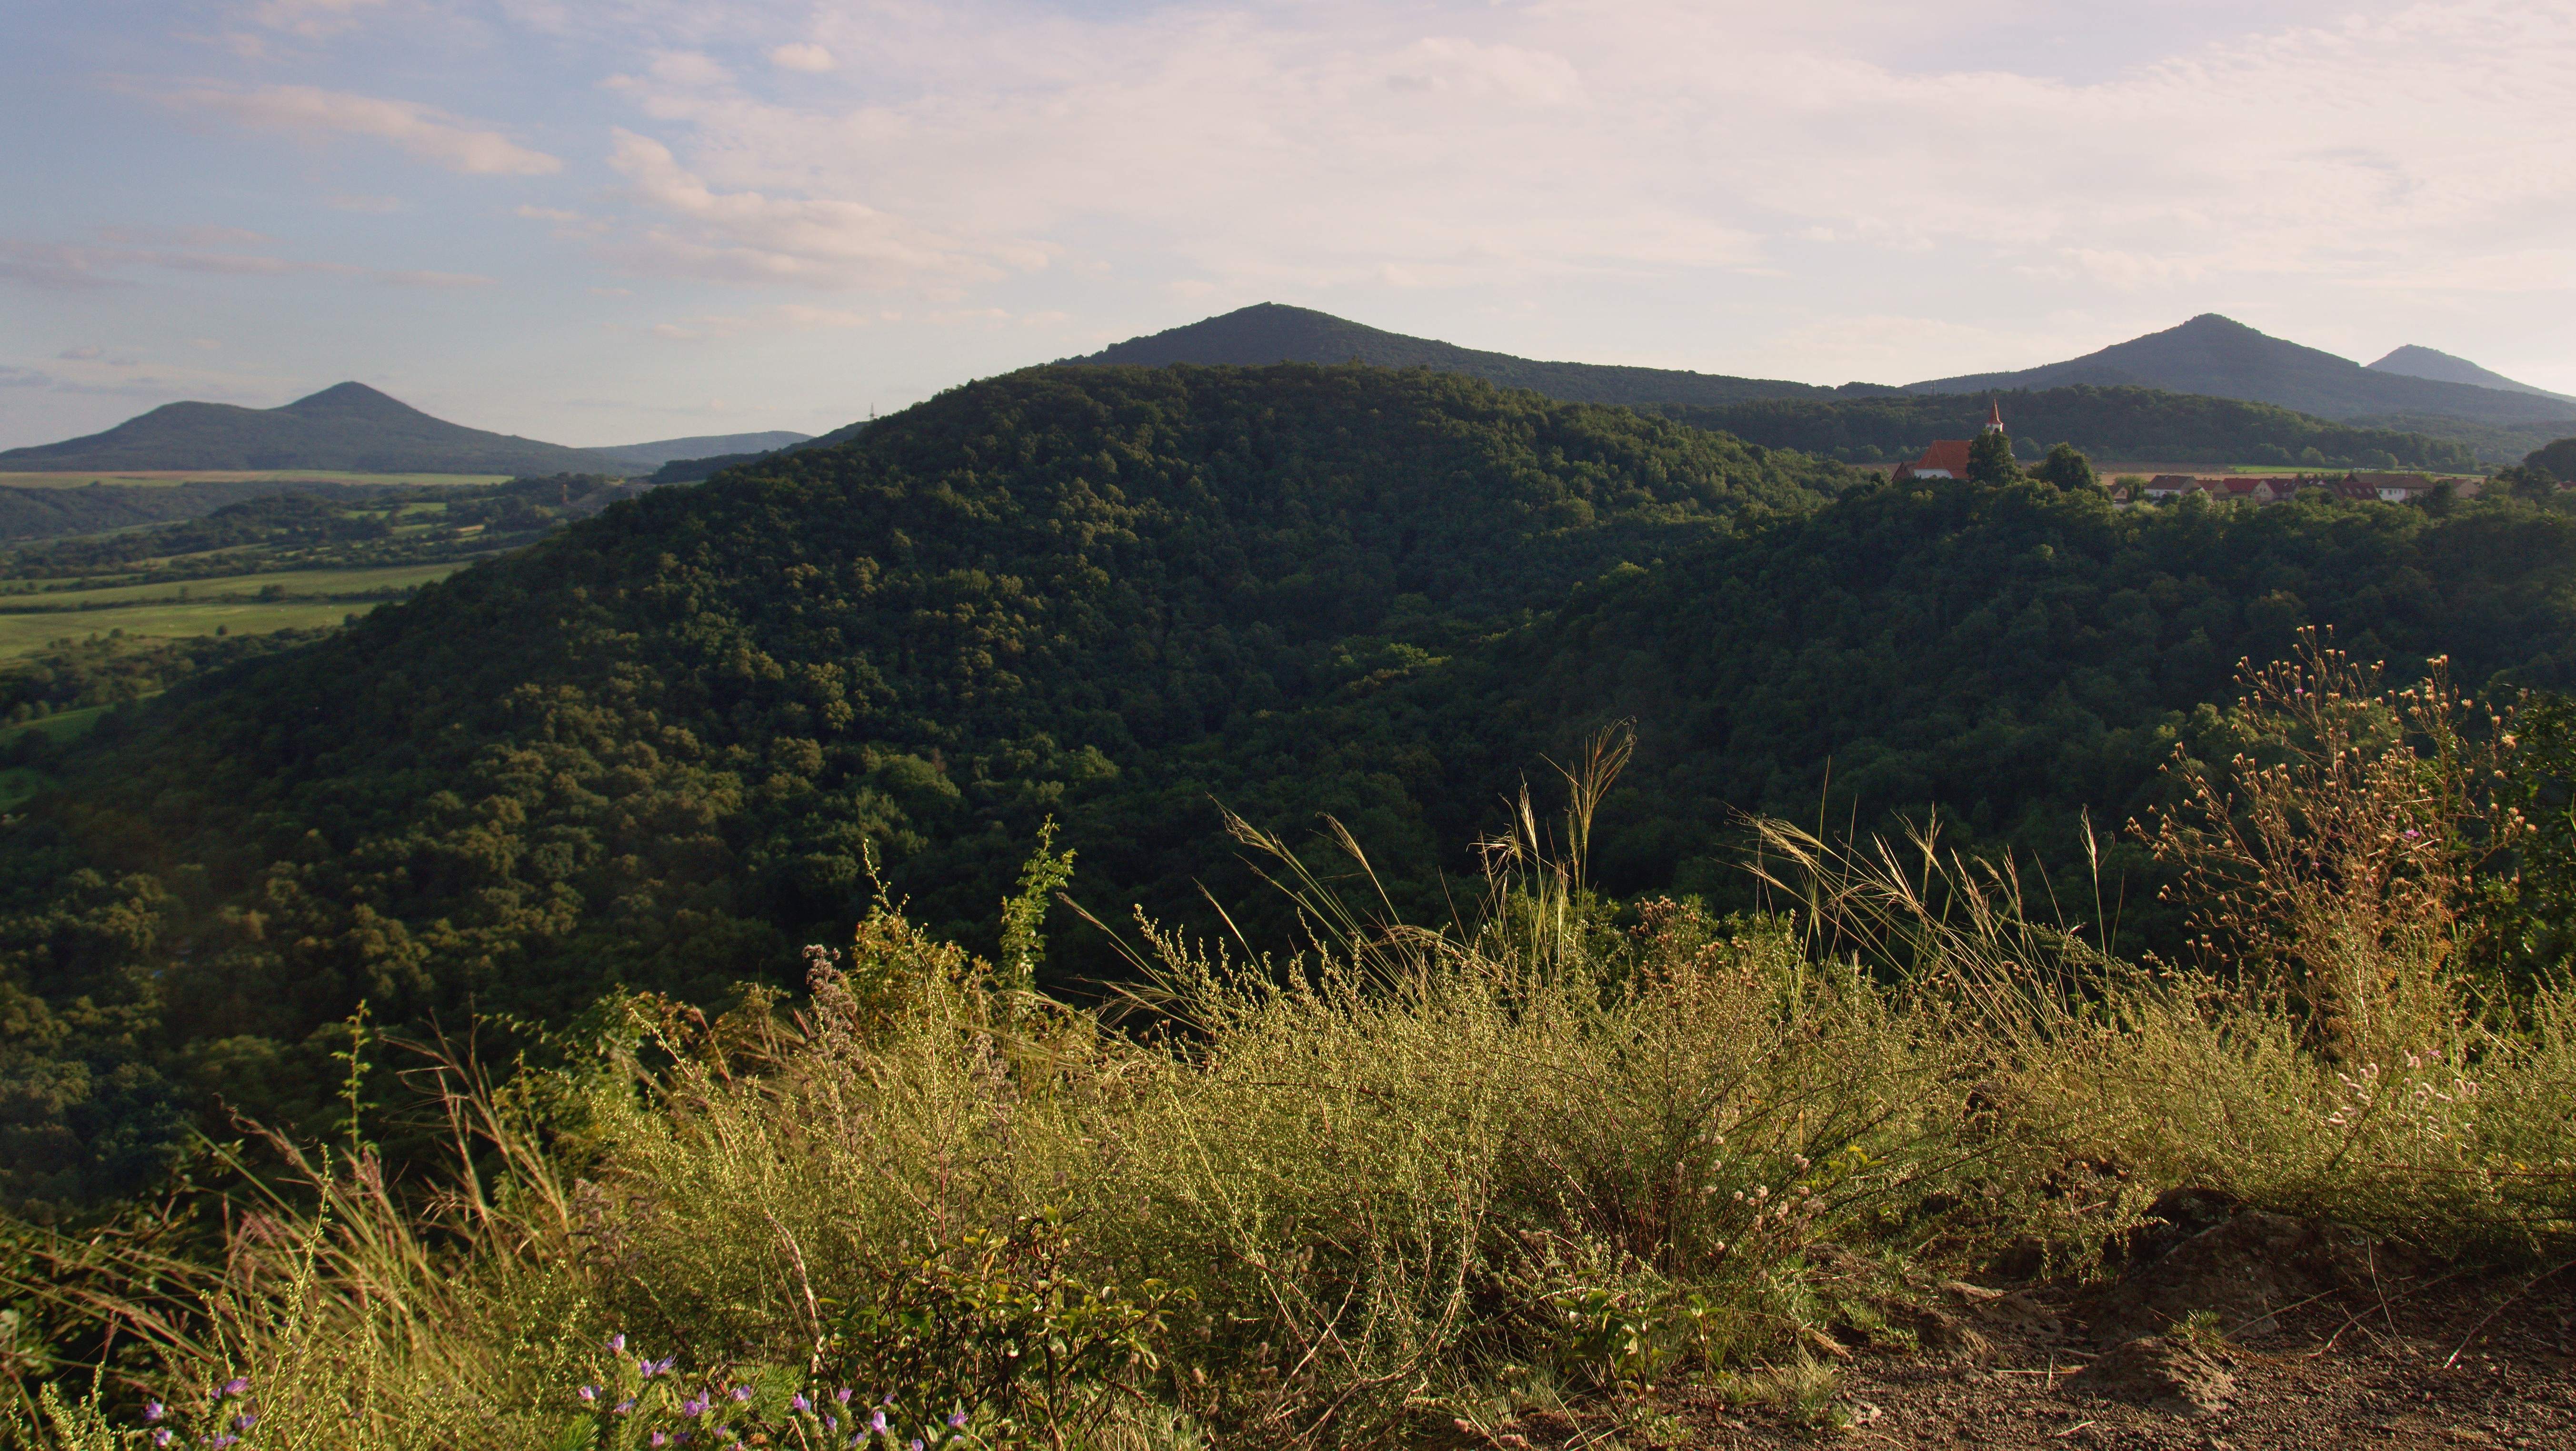
landscape, nature, forest, wilderness, walking, mountain, trail, meadow, prairie, hill, adventure, view, mountain range, travel, tourism, ridge, plain, hills, grassland, vegetation, plateau, fell, habitat, loch, czech republic, ecosystem, landform, treking, esk st edoho, natural environment, geographical feature, mountainous landforms